Church of the Holy Trinity, Panevėžys

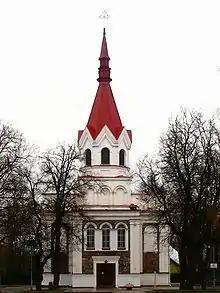
Front façade of Holy Trinity's

The Church of the Holy Trinity is a Roman Catholic church in Panevėžys, Lithuania. It was built in 1803 by the Piarists, along with a monastery and a college.